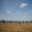
Label: plain